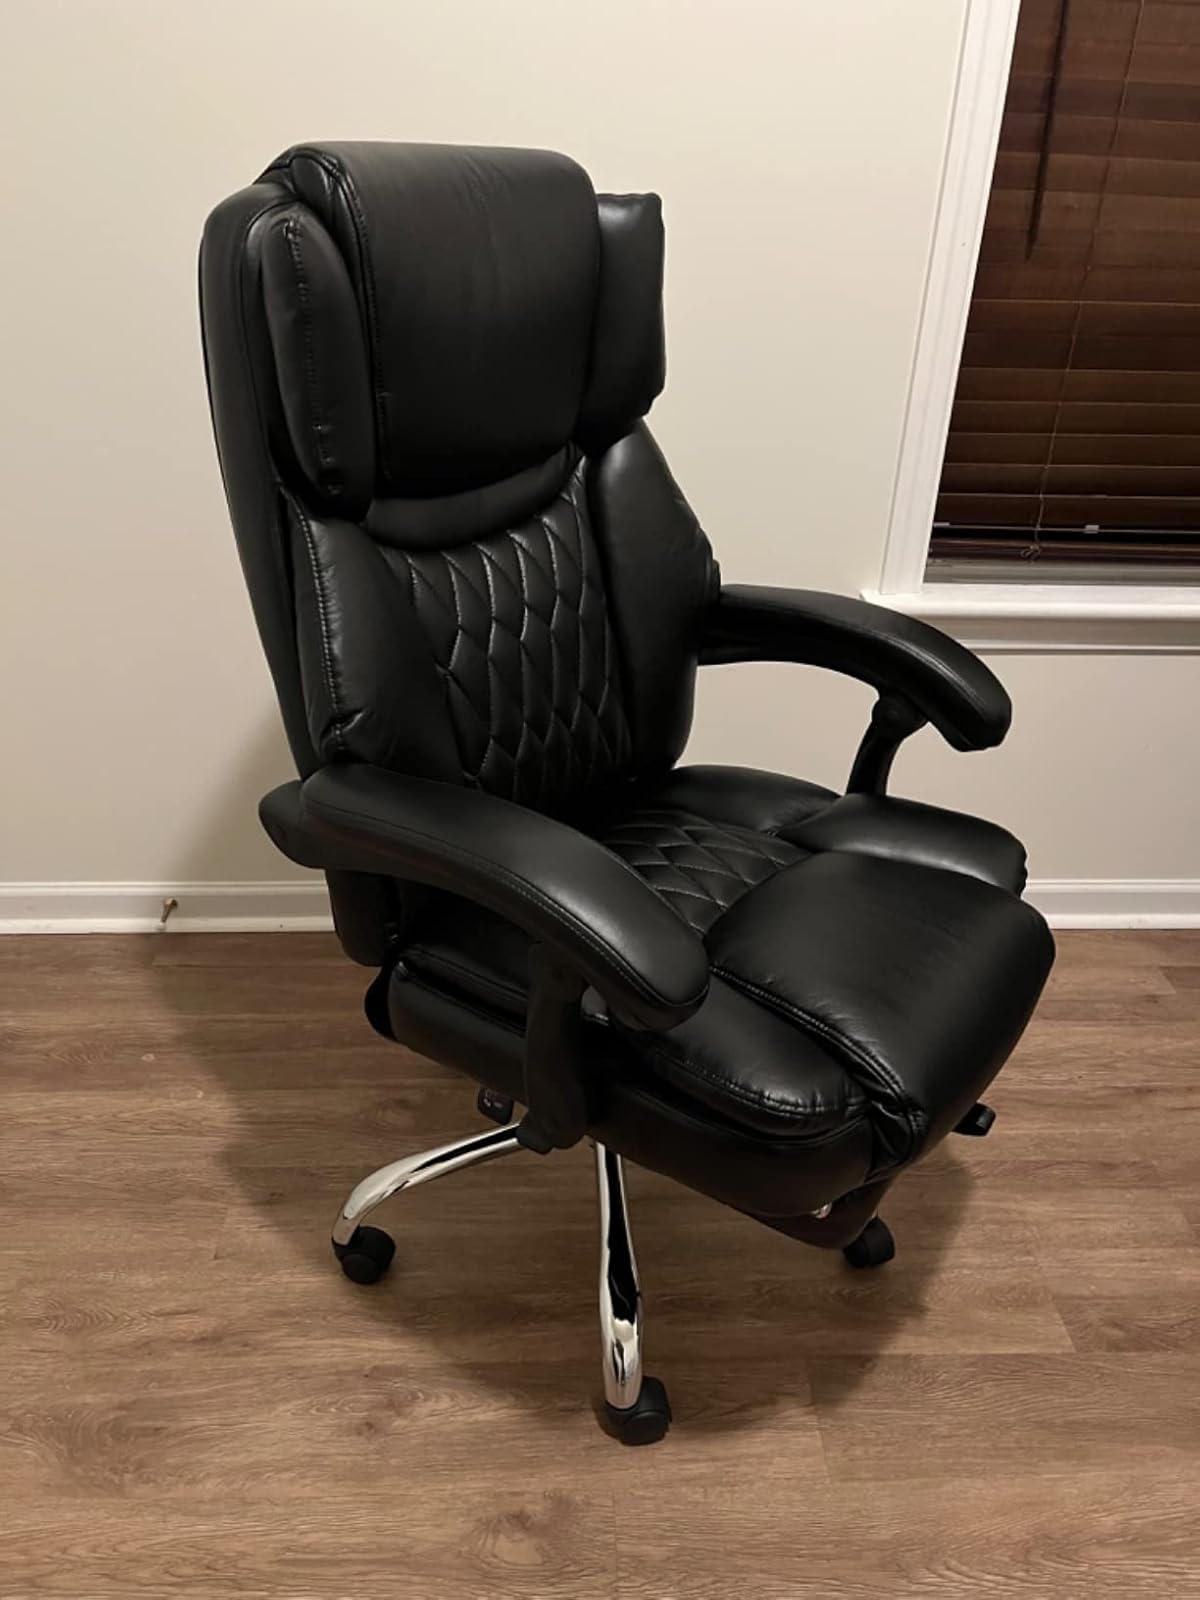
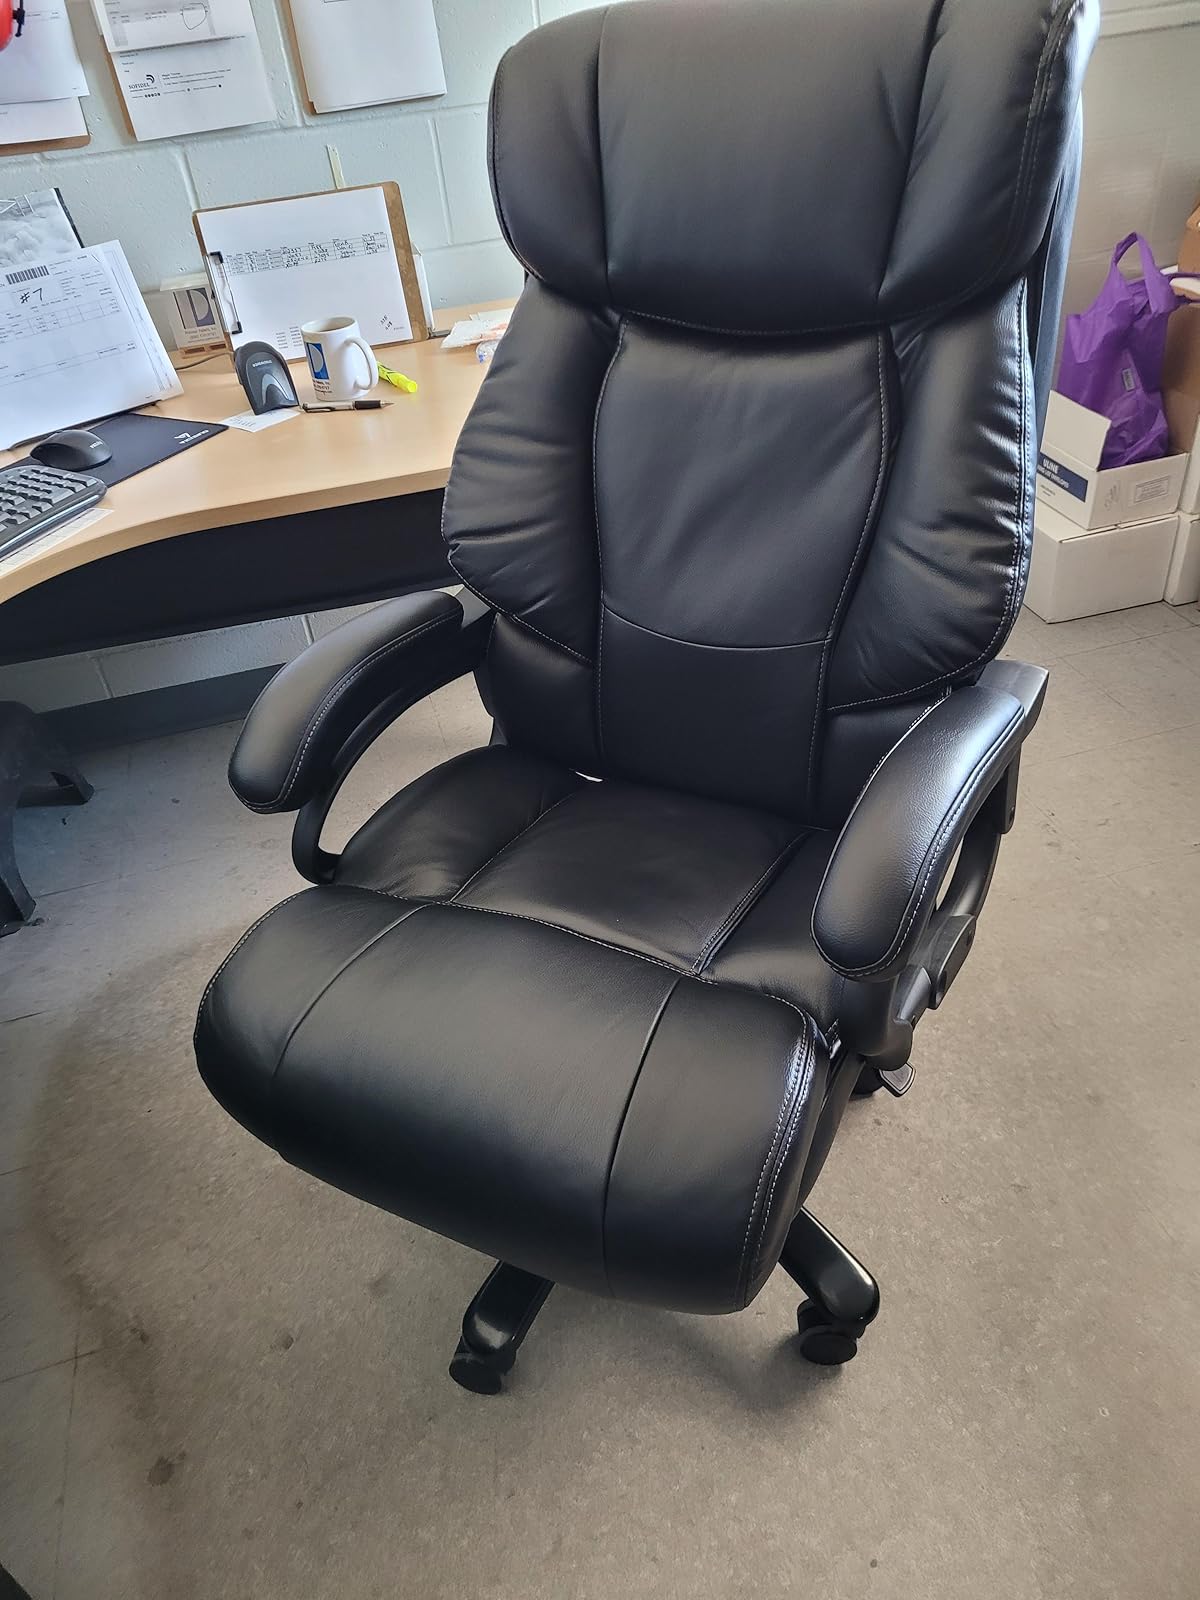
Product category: items_chair
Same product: no